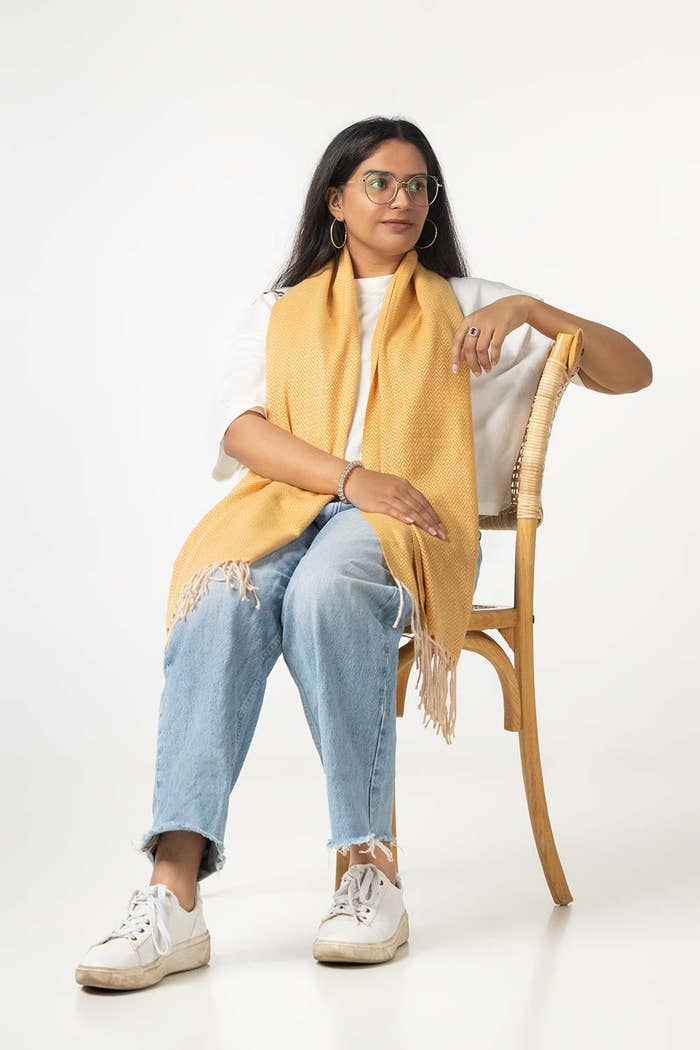
yellow multi cashmere scarf